Architecture of Madrid

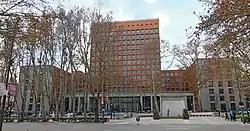
The Casa Sindical, often linked to the works of Giuseppe Terragni.

Nonetheless, these delusions of grandeur caught up with reality and the scarcity during the Post-War and most of the projects ended up either filed, unfinished or mutilated, with the single clear success being the Gutiérrez Soto's Cuartel del Ejército del Aire.